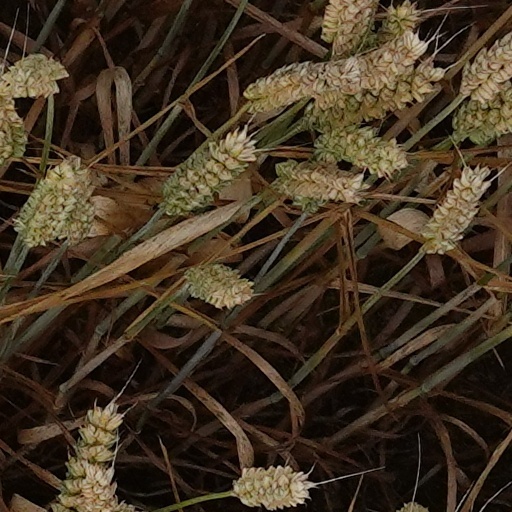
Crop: wheat